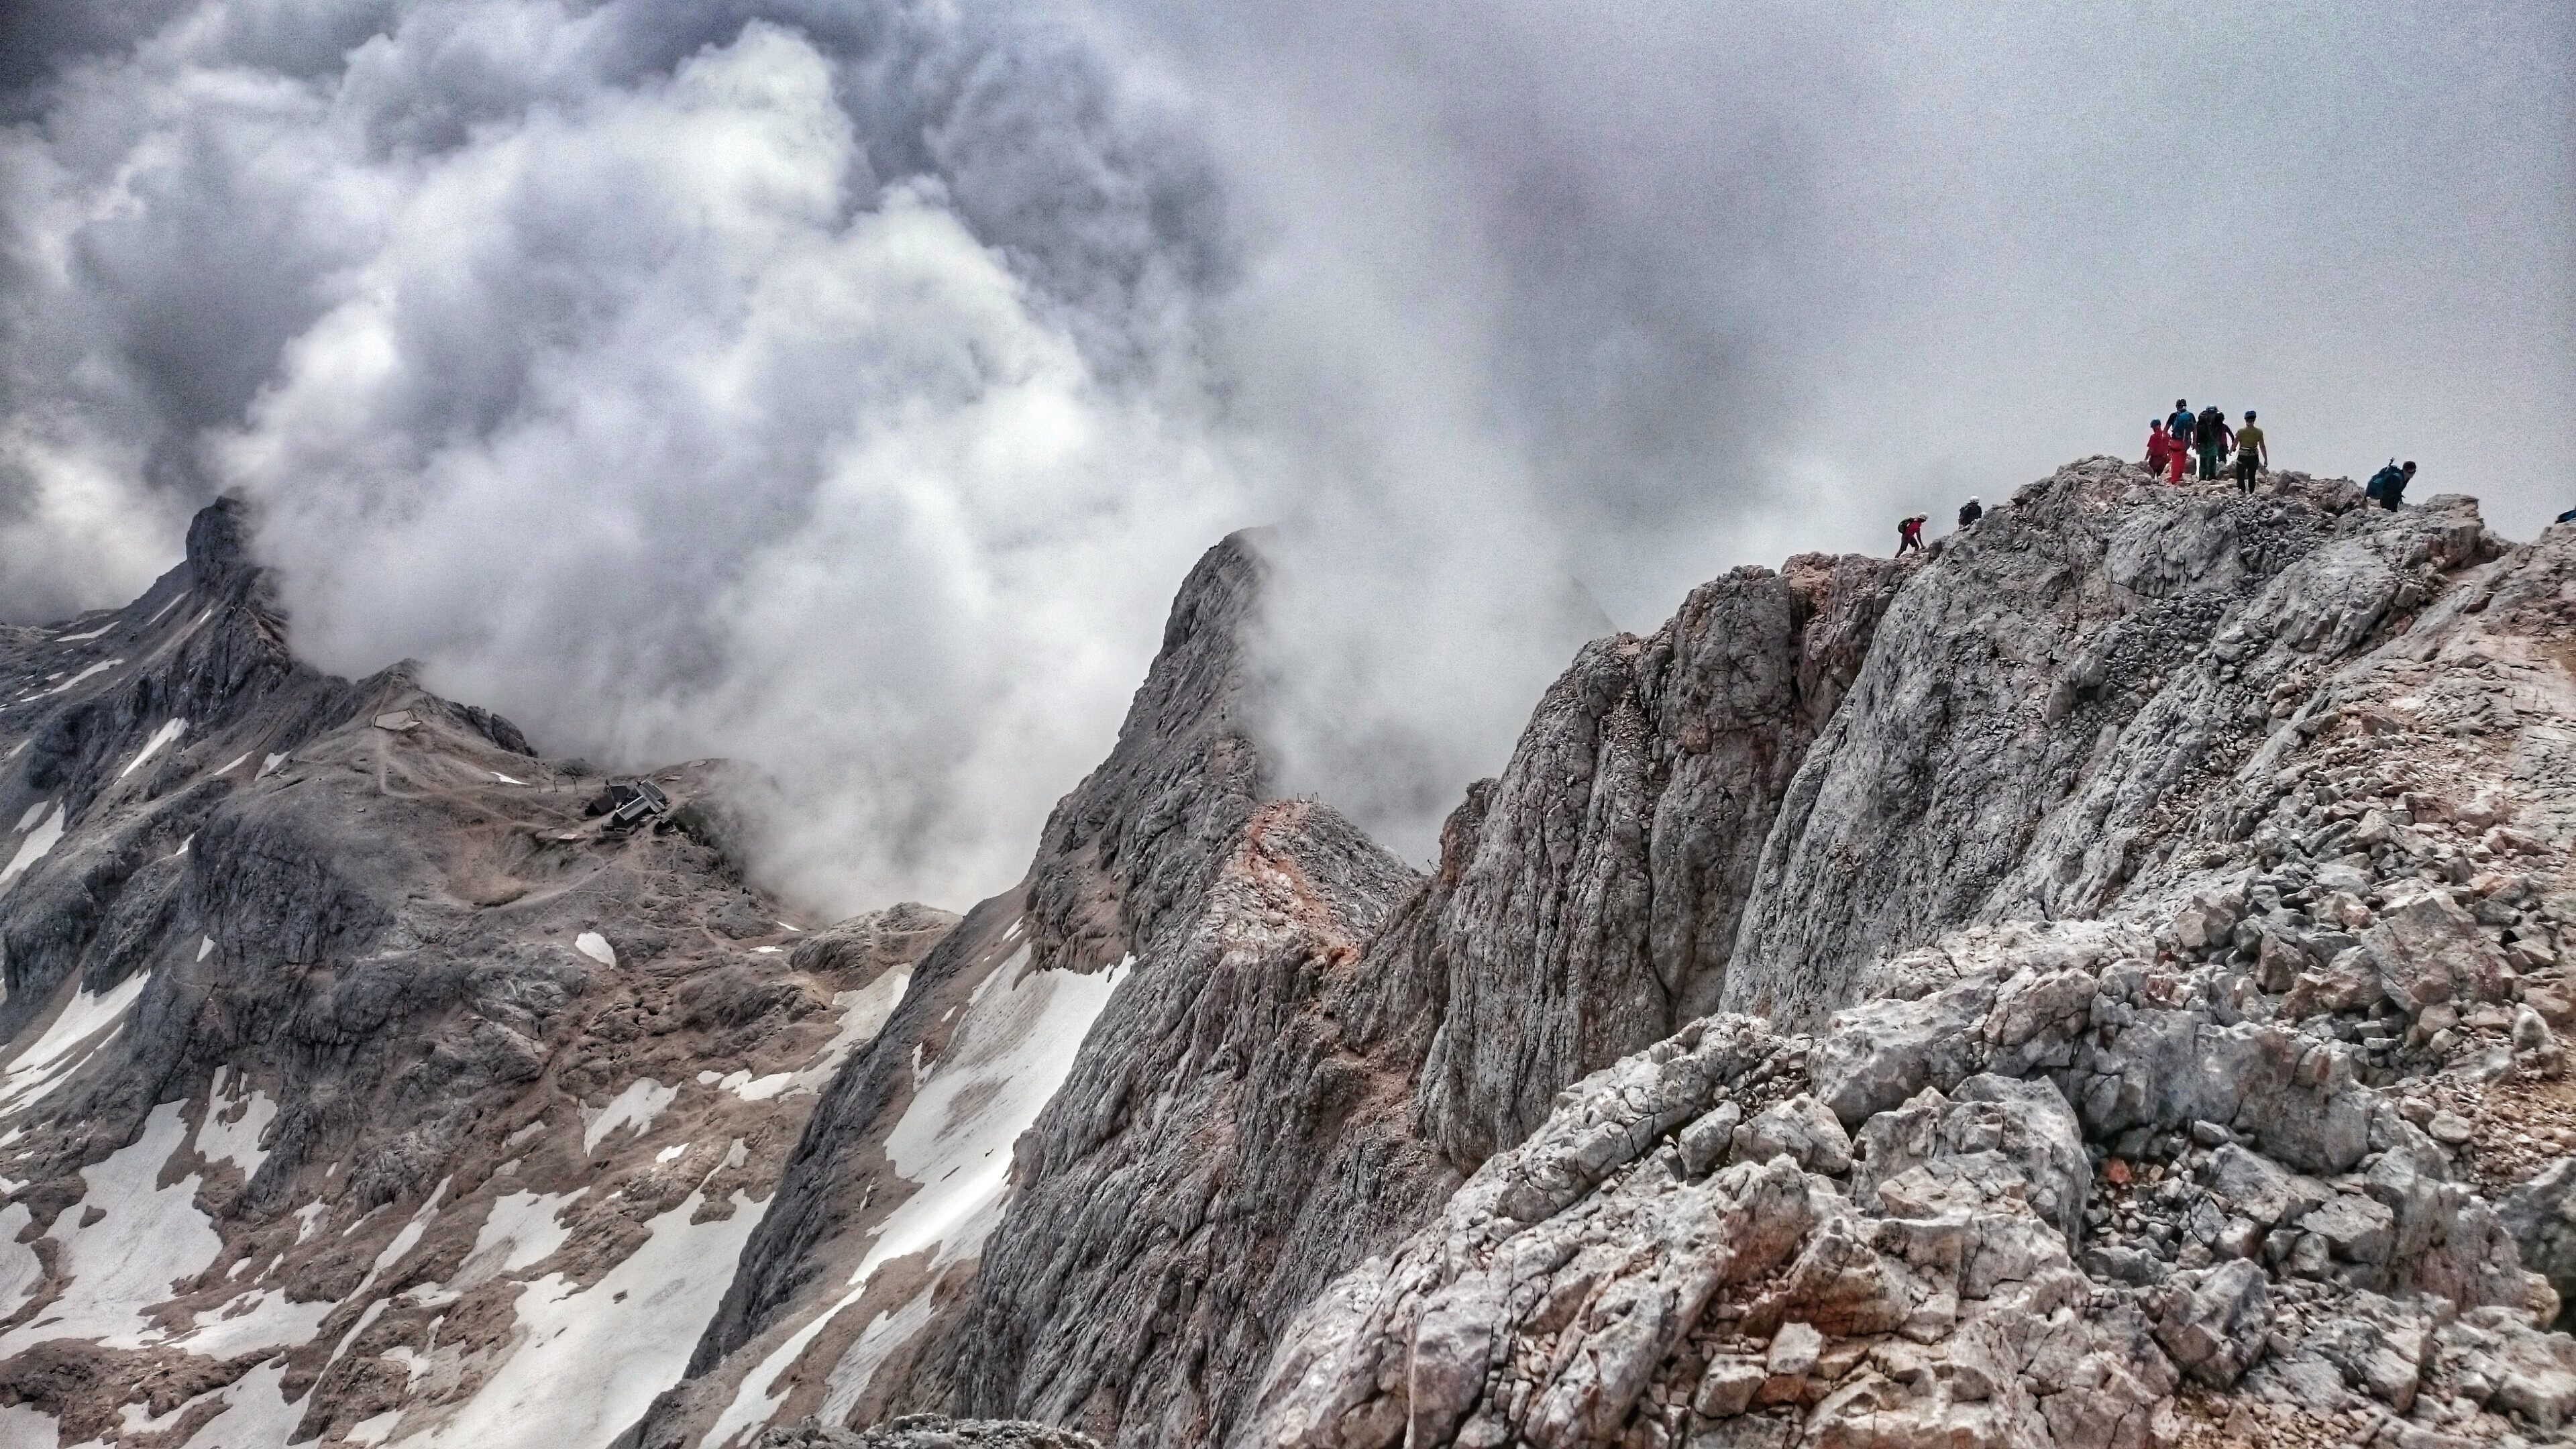
rock, wilderness, mountain, snow, winter, adventure, mountain range, extreme sport, terrain, ridge, summit, mountaineering, clouds, geology, alps, landform, triglav, outdoor recreation, mountainous landforms, geological phenomenon